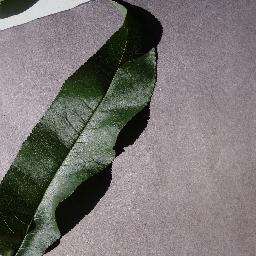
Label: Peach___healthy